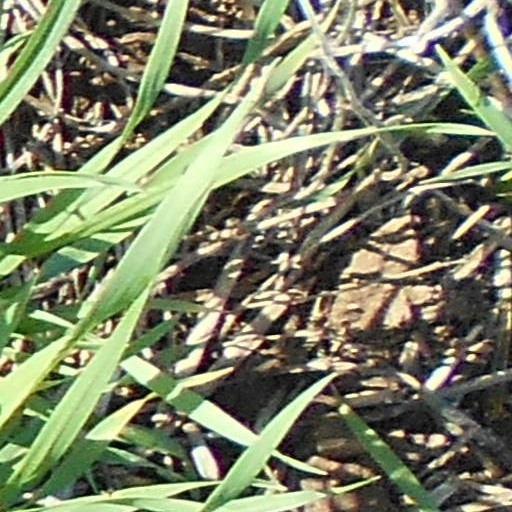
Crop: wheat